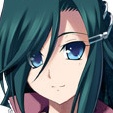
Portrait style: Anime Portrait